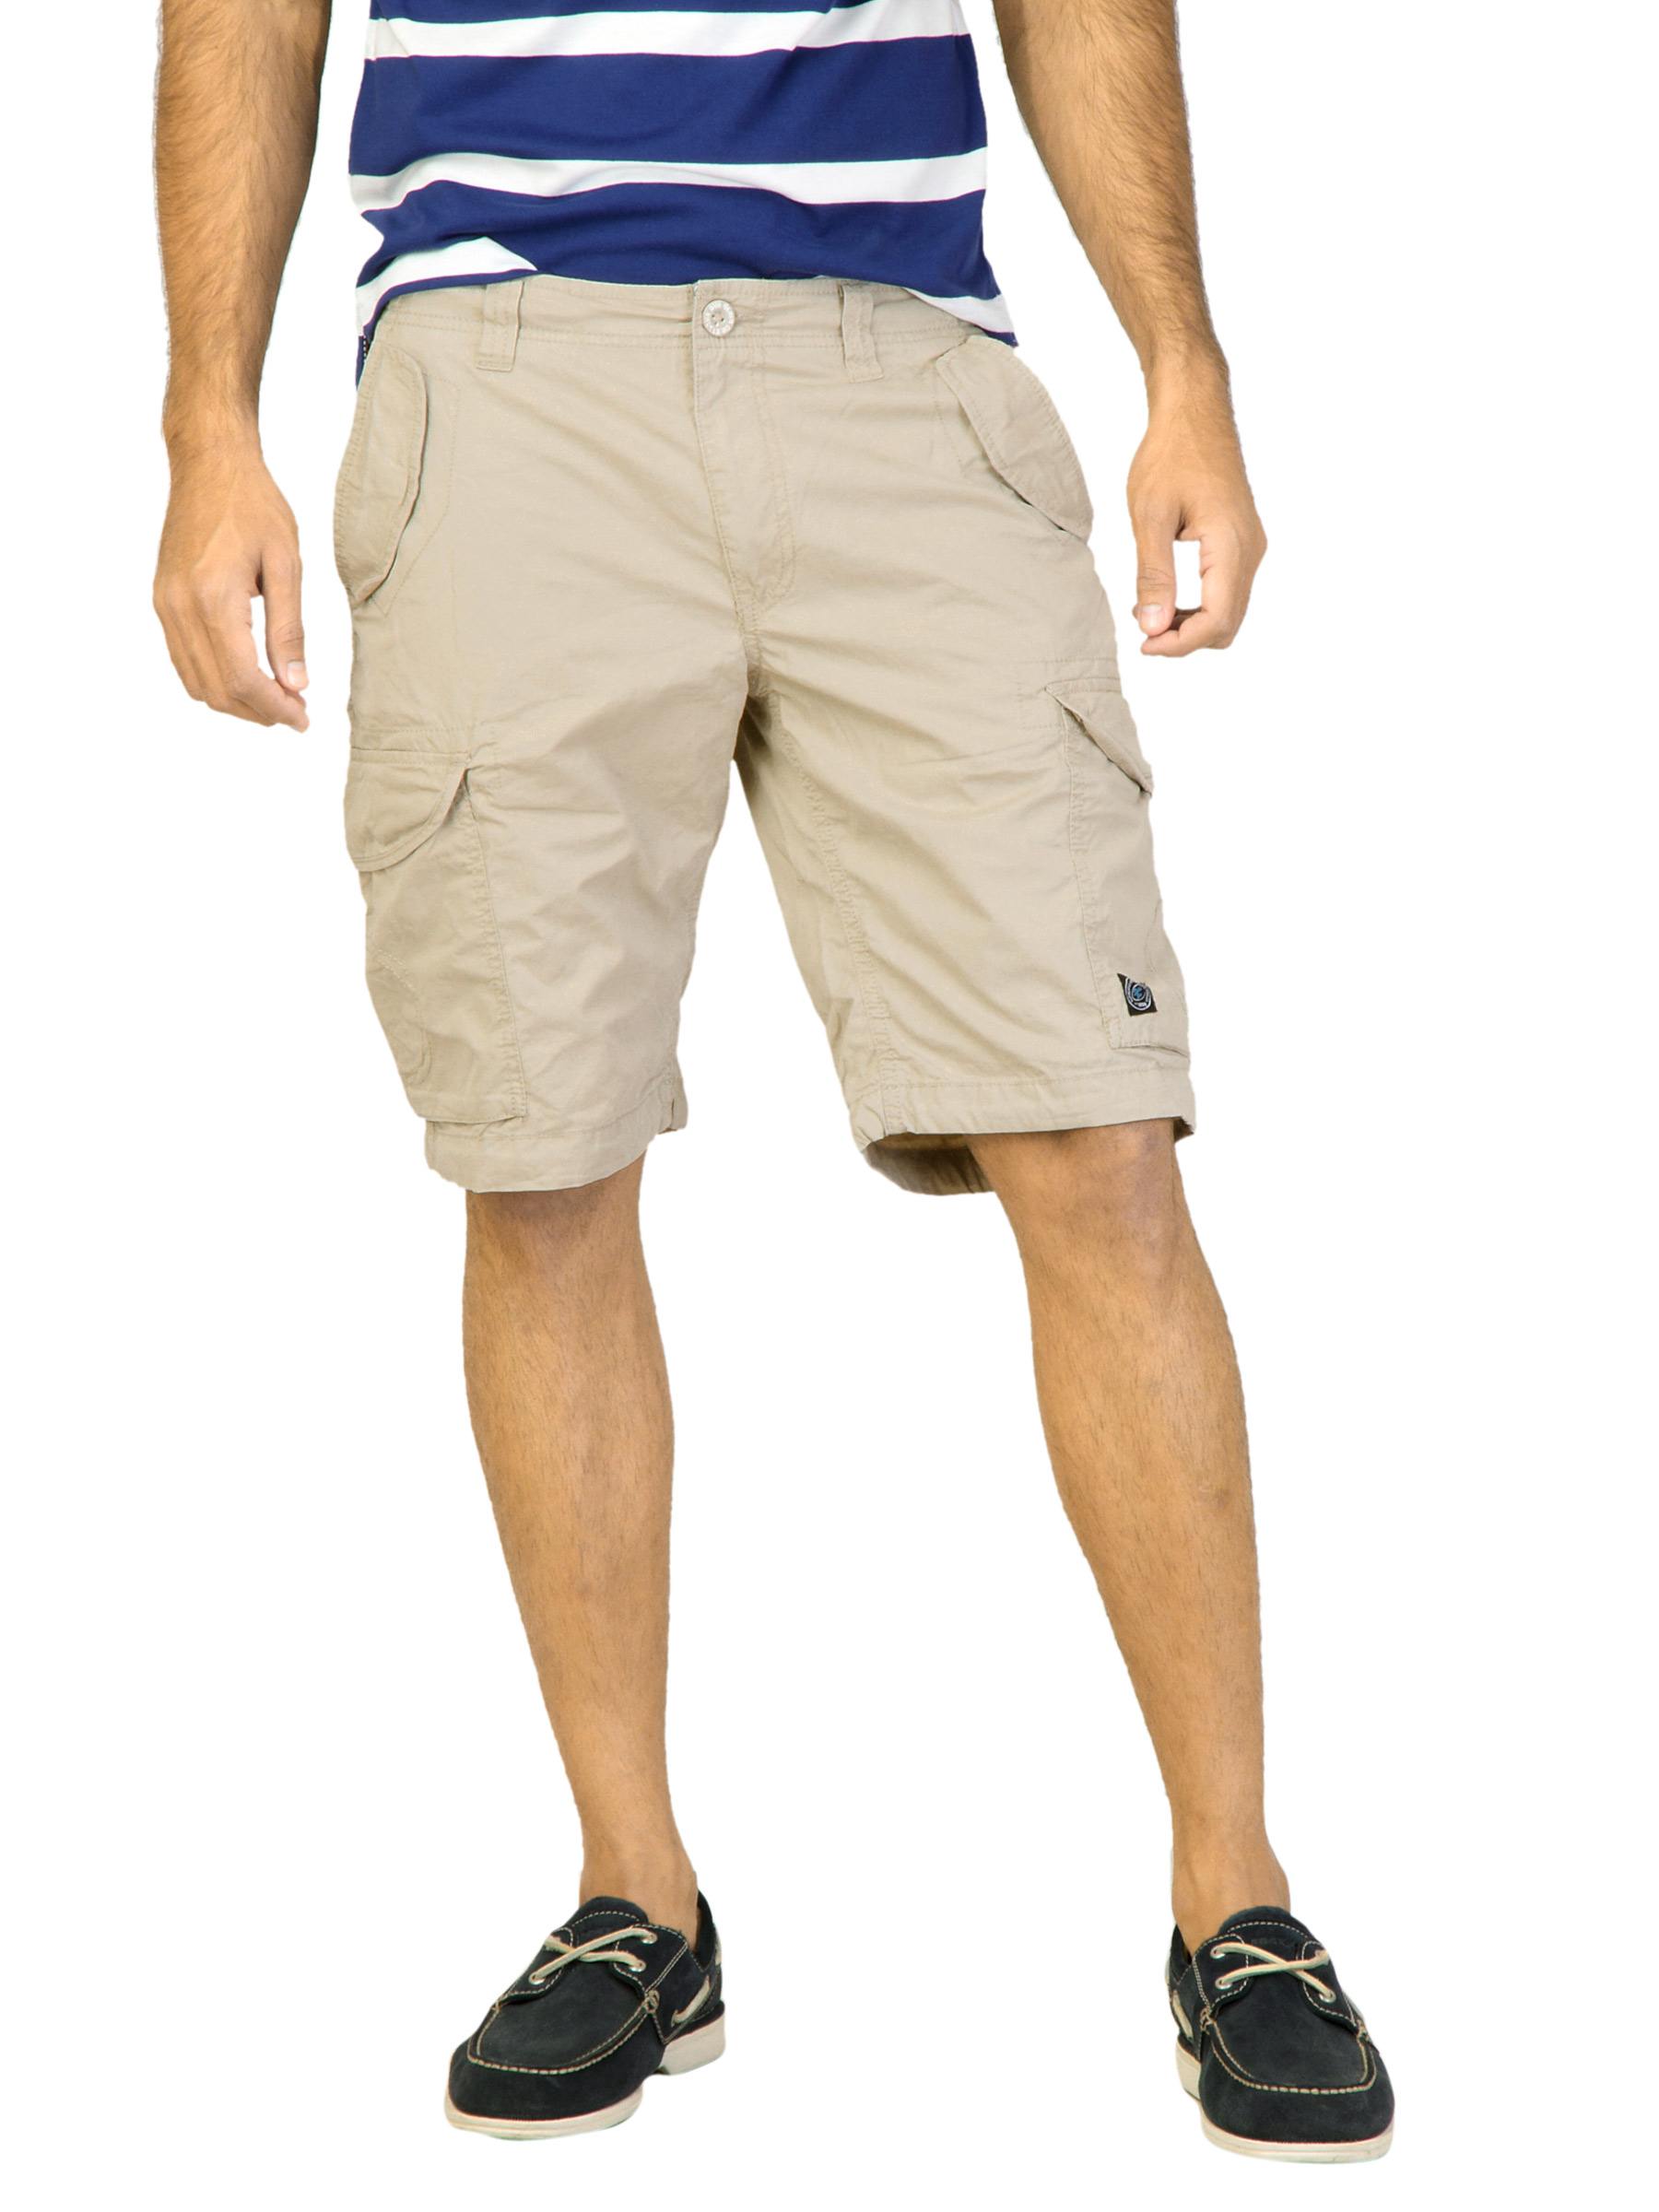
Status Quo Men Solid Beige Shorts
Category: Apparel / Bottomwear / Shorts
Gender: Men
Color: Beige
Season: Fall 2011
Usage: Casual